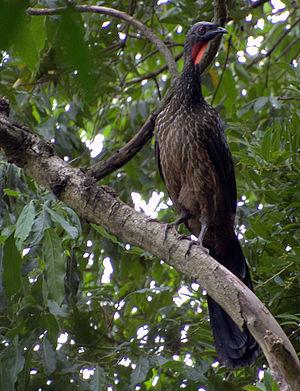
La province de Santiago del Estero est une province de l'Argentine, située dans la région du Gran Chaco, dans le centre-nord du pays. Sa capitale est la ville de Santiago del Estero. En 2010 la population recensée se montait à 896 461 habitants. En 2018 sa population était estimée à 958 000 habitants.
Le Gran Chaco est une des principales régions géographiques d'Amérique du Sud, située dans le Cône Sud, elle s'étend en partie sur les territoires de l'Argentine, de la Bolivie, du Brésil et du Paraguay, entre les rivières Paraguay et Paraná à l'est, et l'Altiplano andin à l'ouest. Chaco est un terme qui provient du quechua chaku et qui signifie : « chasse »
La Pénélope yacouhou est une espèce d'oiseau de la famille des Cracidae.